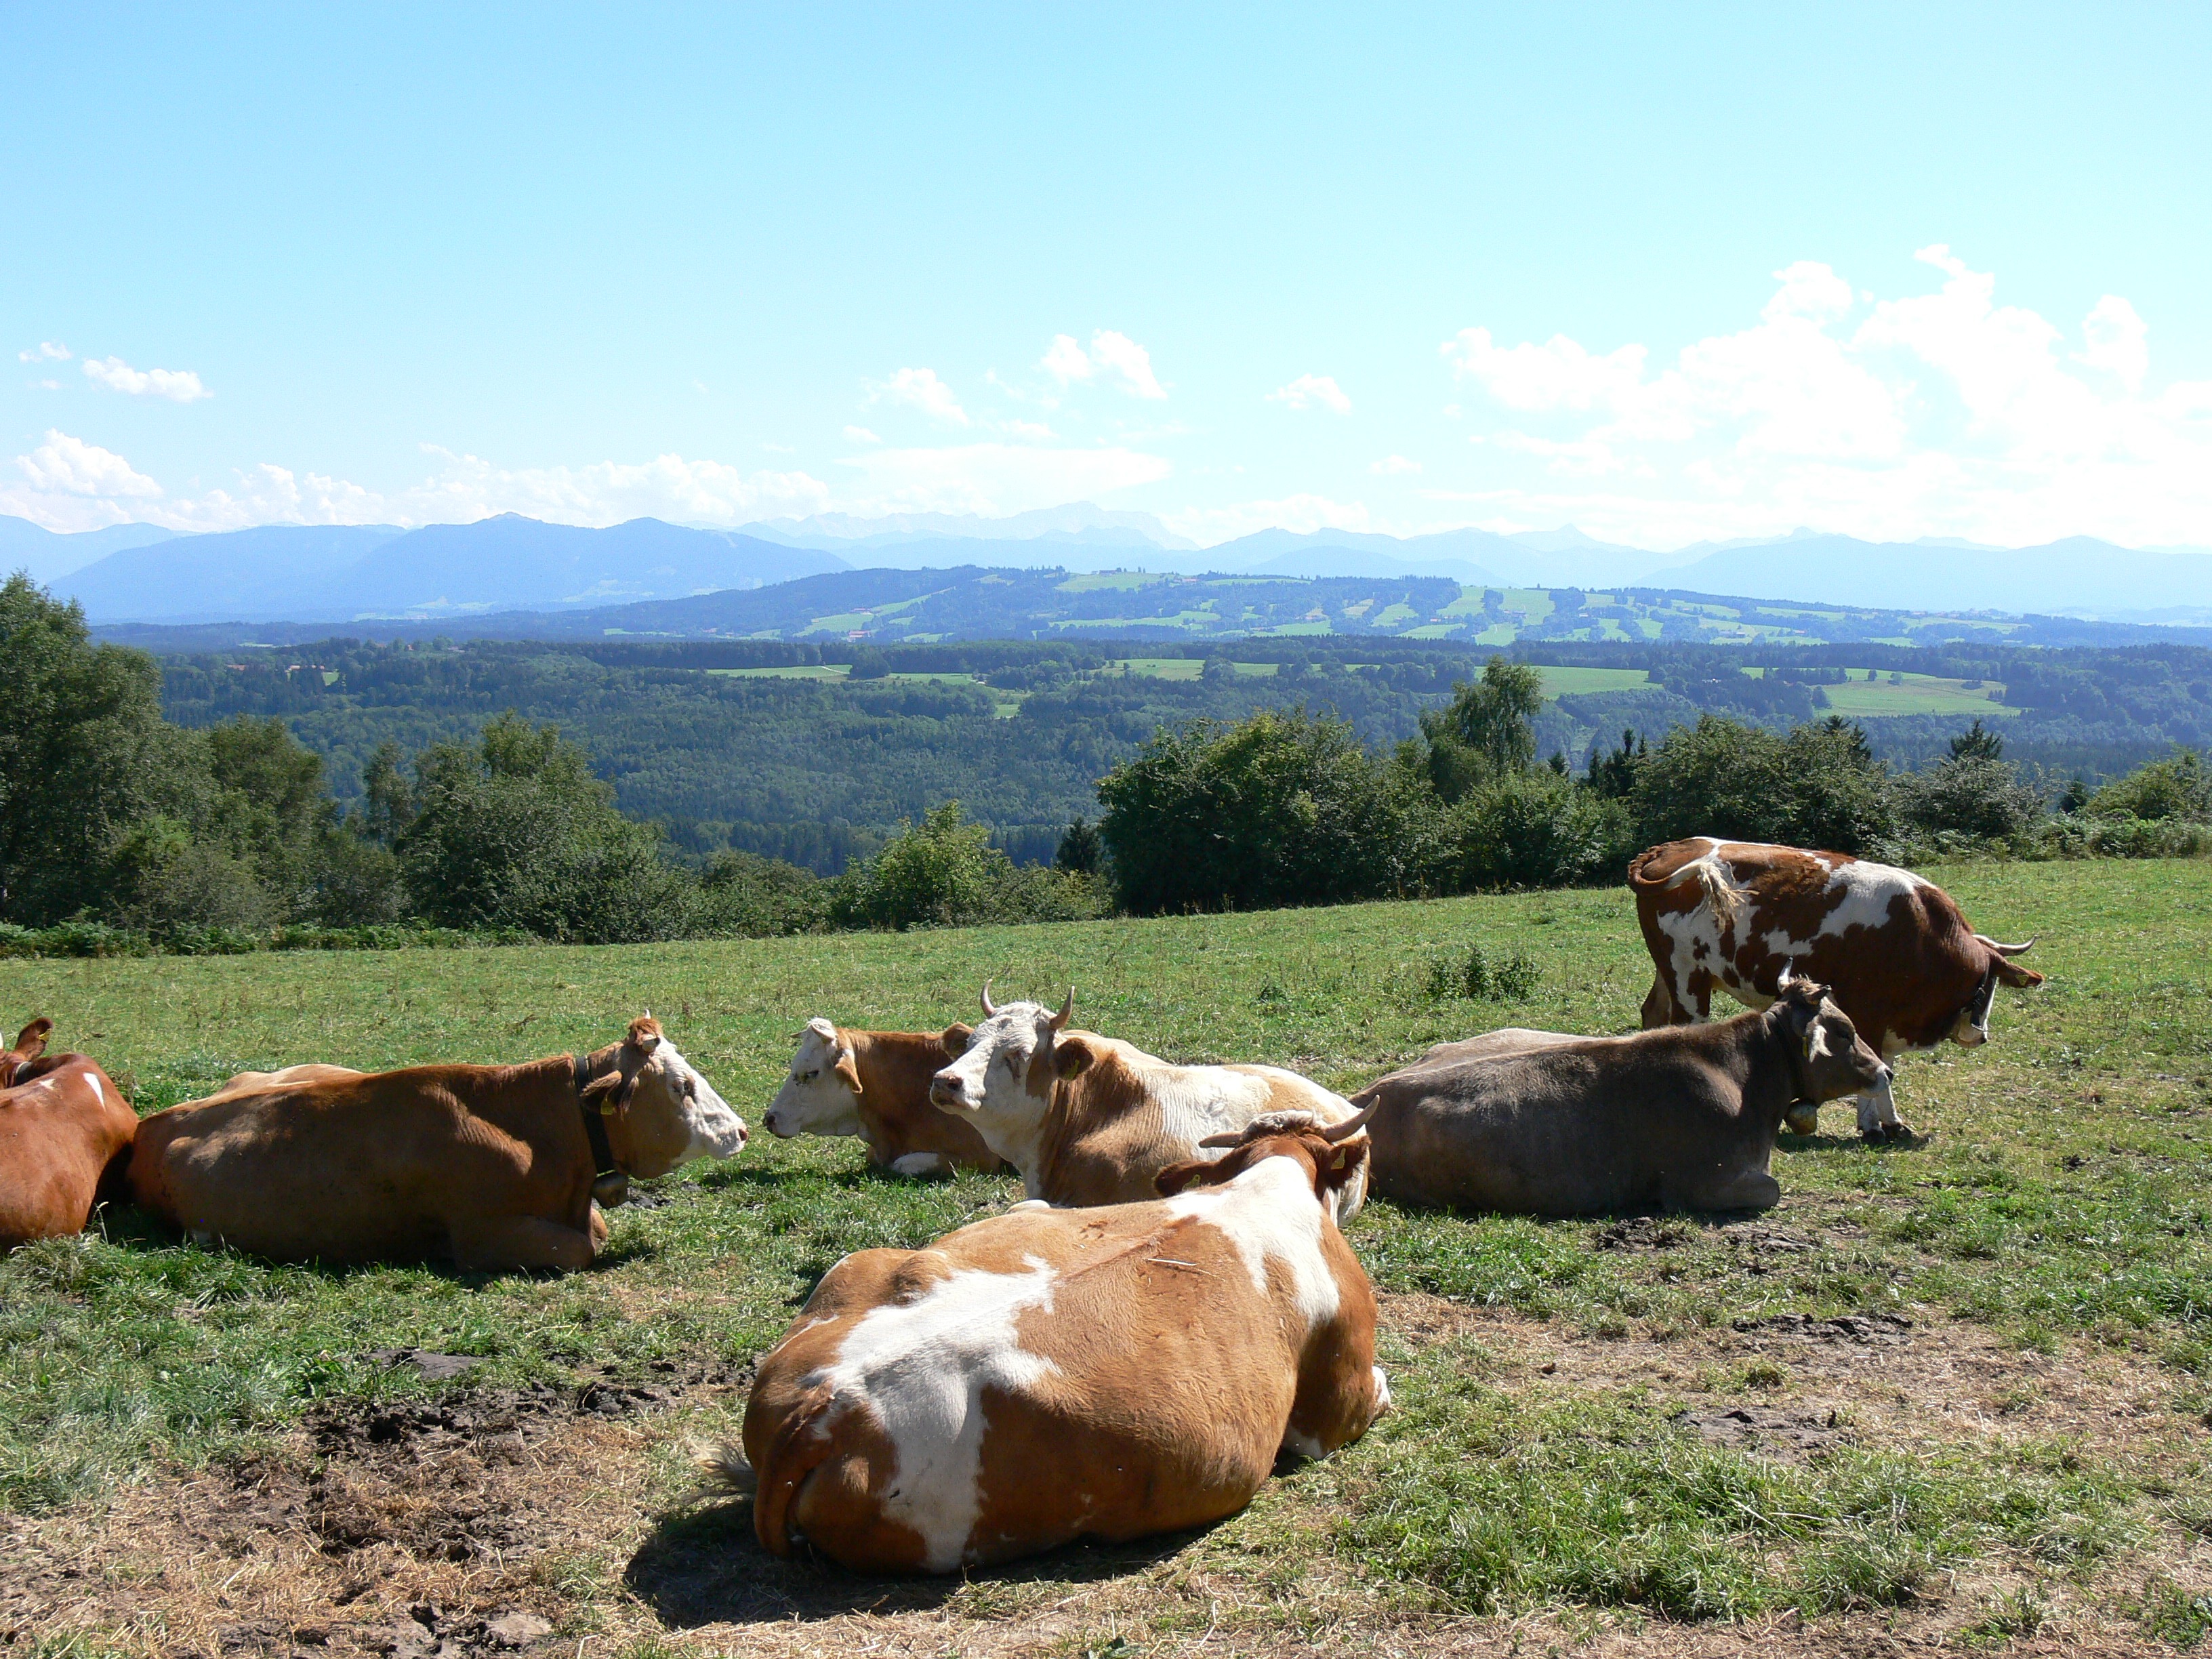
landscape, nature, field, farm, meadow, land, cow, cattle, herd, pasture, grazing, ranch, agriculture, cows, grassland, habitat, rural area, dairy cow, natural environment, cattle like mammal